Laze pri Gorenjem Jezeru

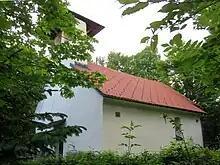
Saint Brice's Church

The local church west of the settlement is dedicated to St. Brice and belongs to the Parish of Stari Trg pri Ložu.